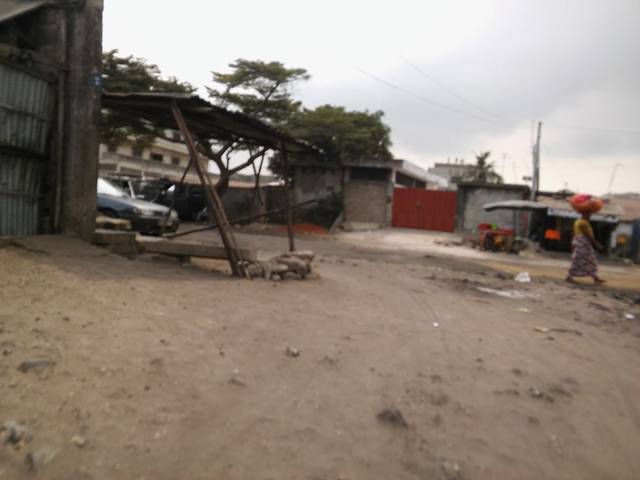
Region: Benin
Coordinates: 6.386, 2.425